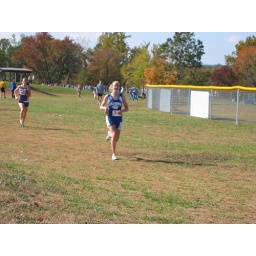
Elise by ball field